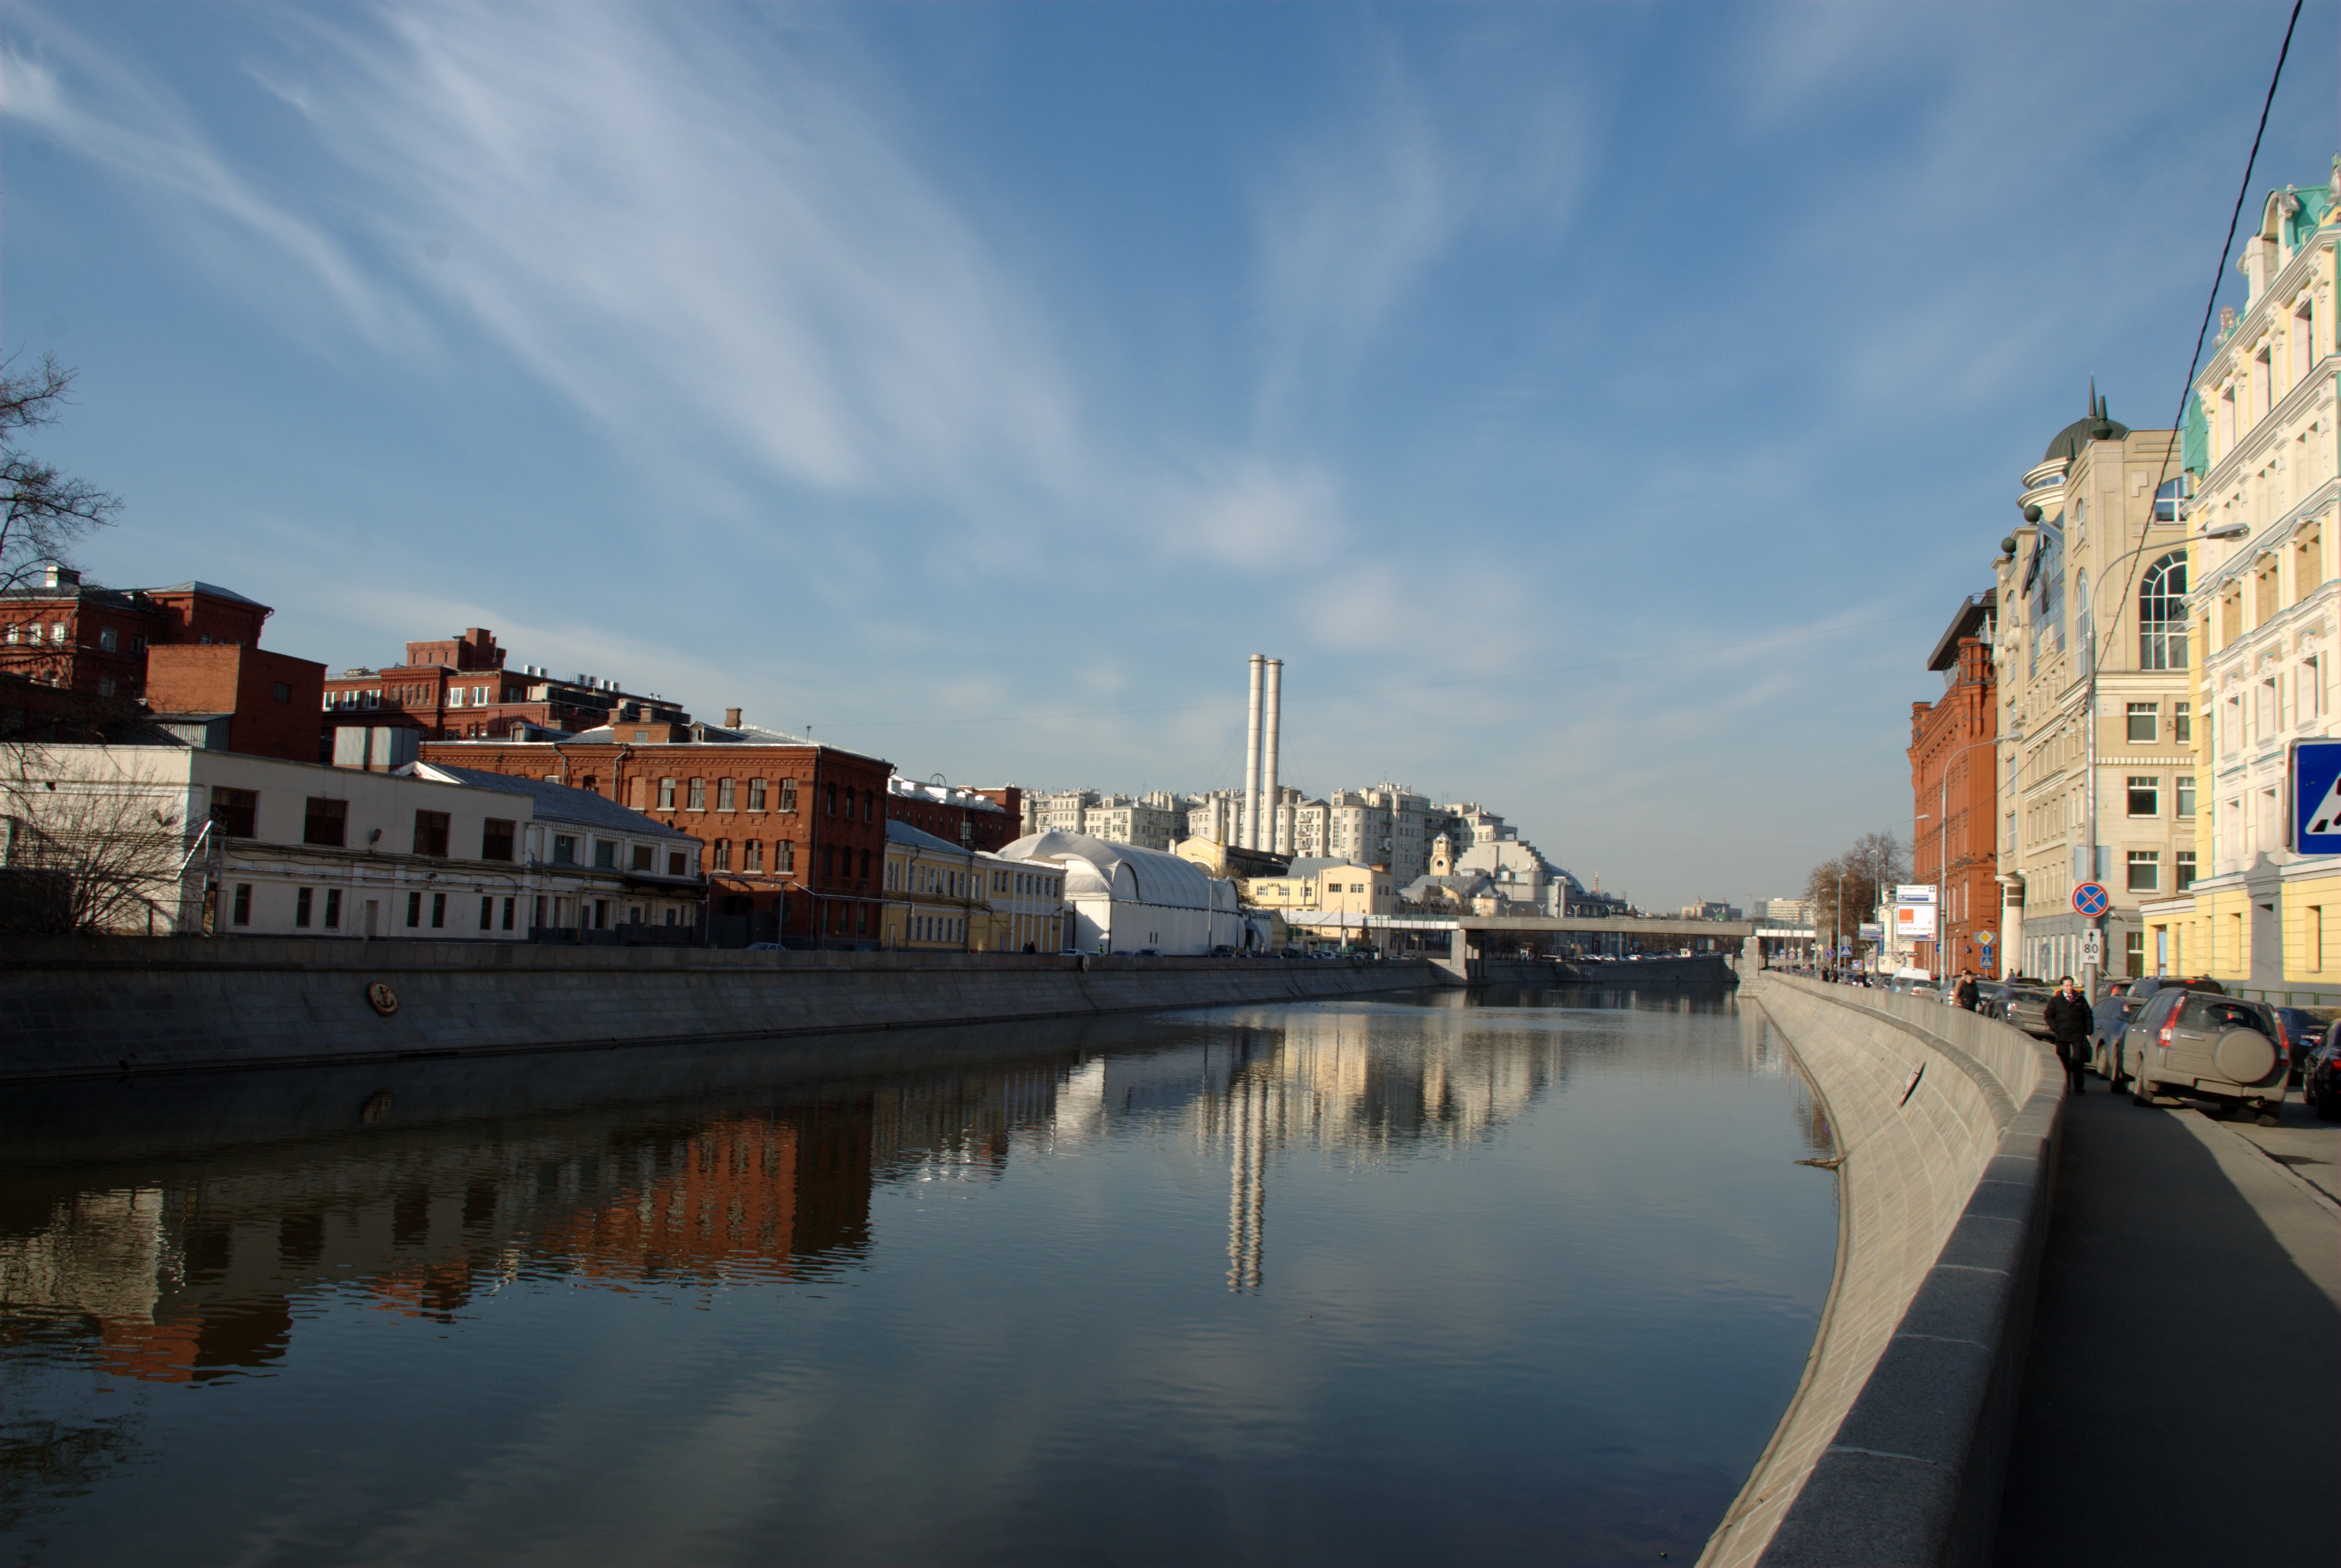
sea, coast, water, bridge, morning, town, city, river, canal, cityscape, downtown, dusk, evening, reflection, vehicle, landmark, harbor, nikon, waterway, body of water, cool image, moscow, russia, d80, cityscapes, moskau, nikond80, moscou, zamoskvorechie, urban area, geographical feature